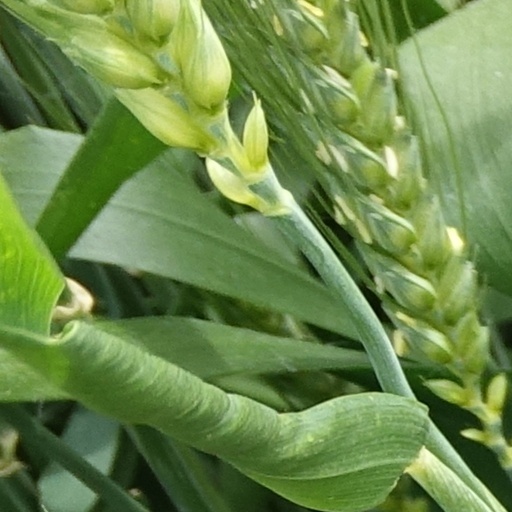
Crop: wheat